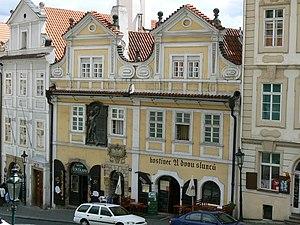
La rue Nerudova est une importante rue du quartier de Malá Strana à Prague 1. Elle grimpe de la place Malostranské vers l’ouest jusqu’au Château de Prague. Elle porte le nom de l'écrivain et poète tchèque Jan Neruda qui y vécut. C’est l’une des rues les plus intéressantes de Prague, qui fait partie de l'ancienne Route Royale, par où le cortège de couronnement des rois tchèques traversait le pont Charles jusqu'au château. Au sommet, elle débouche dans la rue Ke Hradu et Uvoz. Les Escaliers de la Mairie s’élèvent également au nord-ouest de cet endroit.